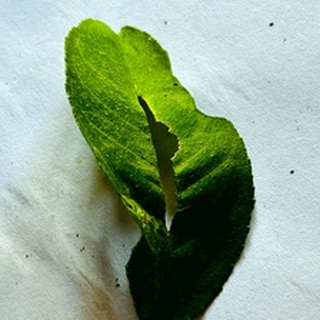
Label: lemon_deficiency